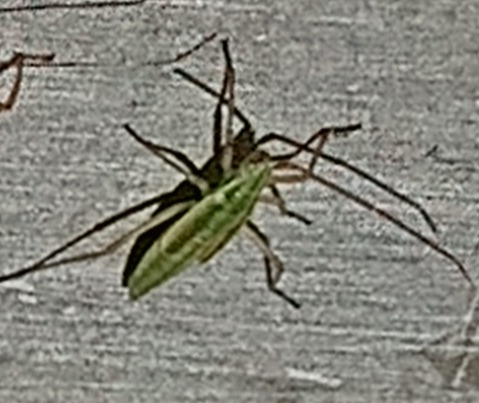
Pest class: occasional_pest